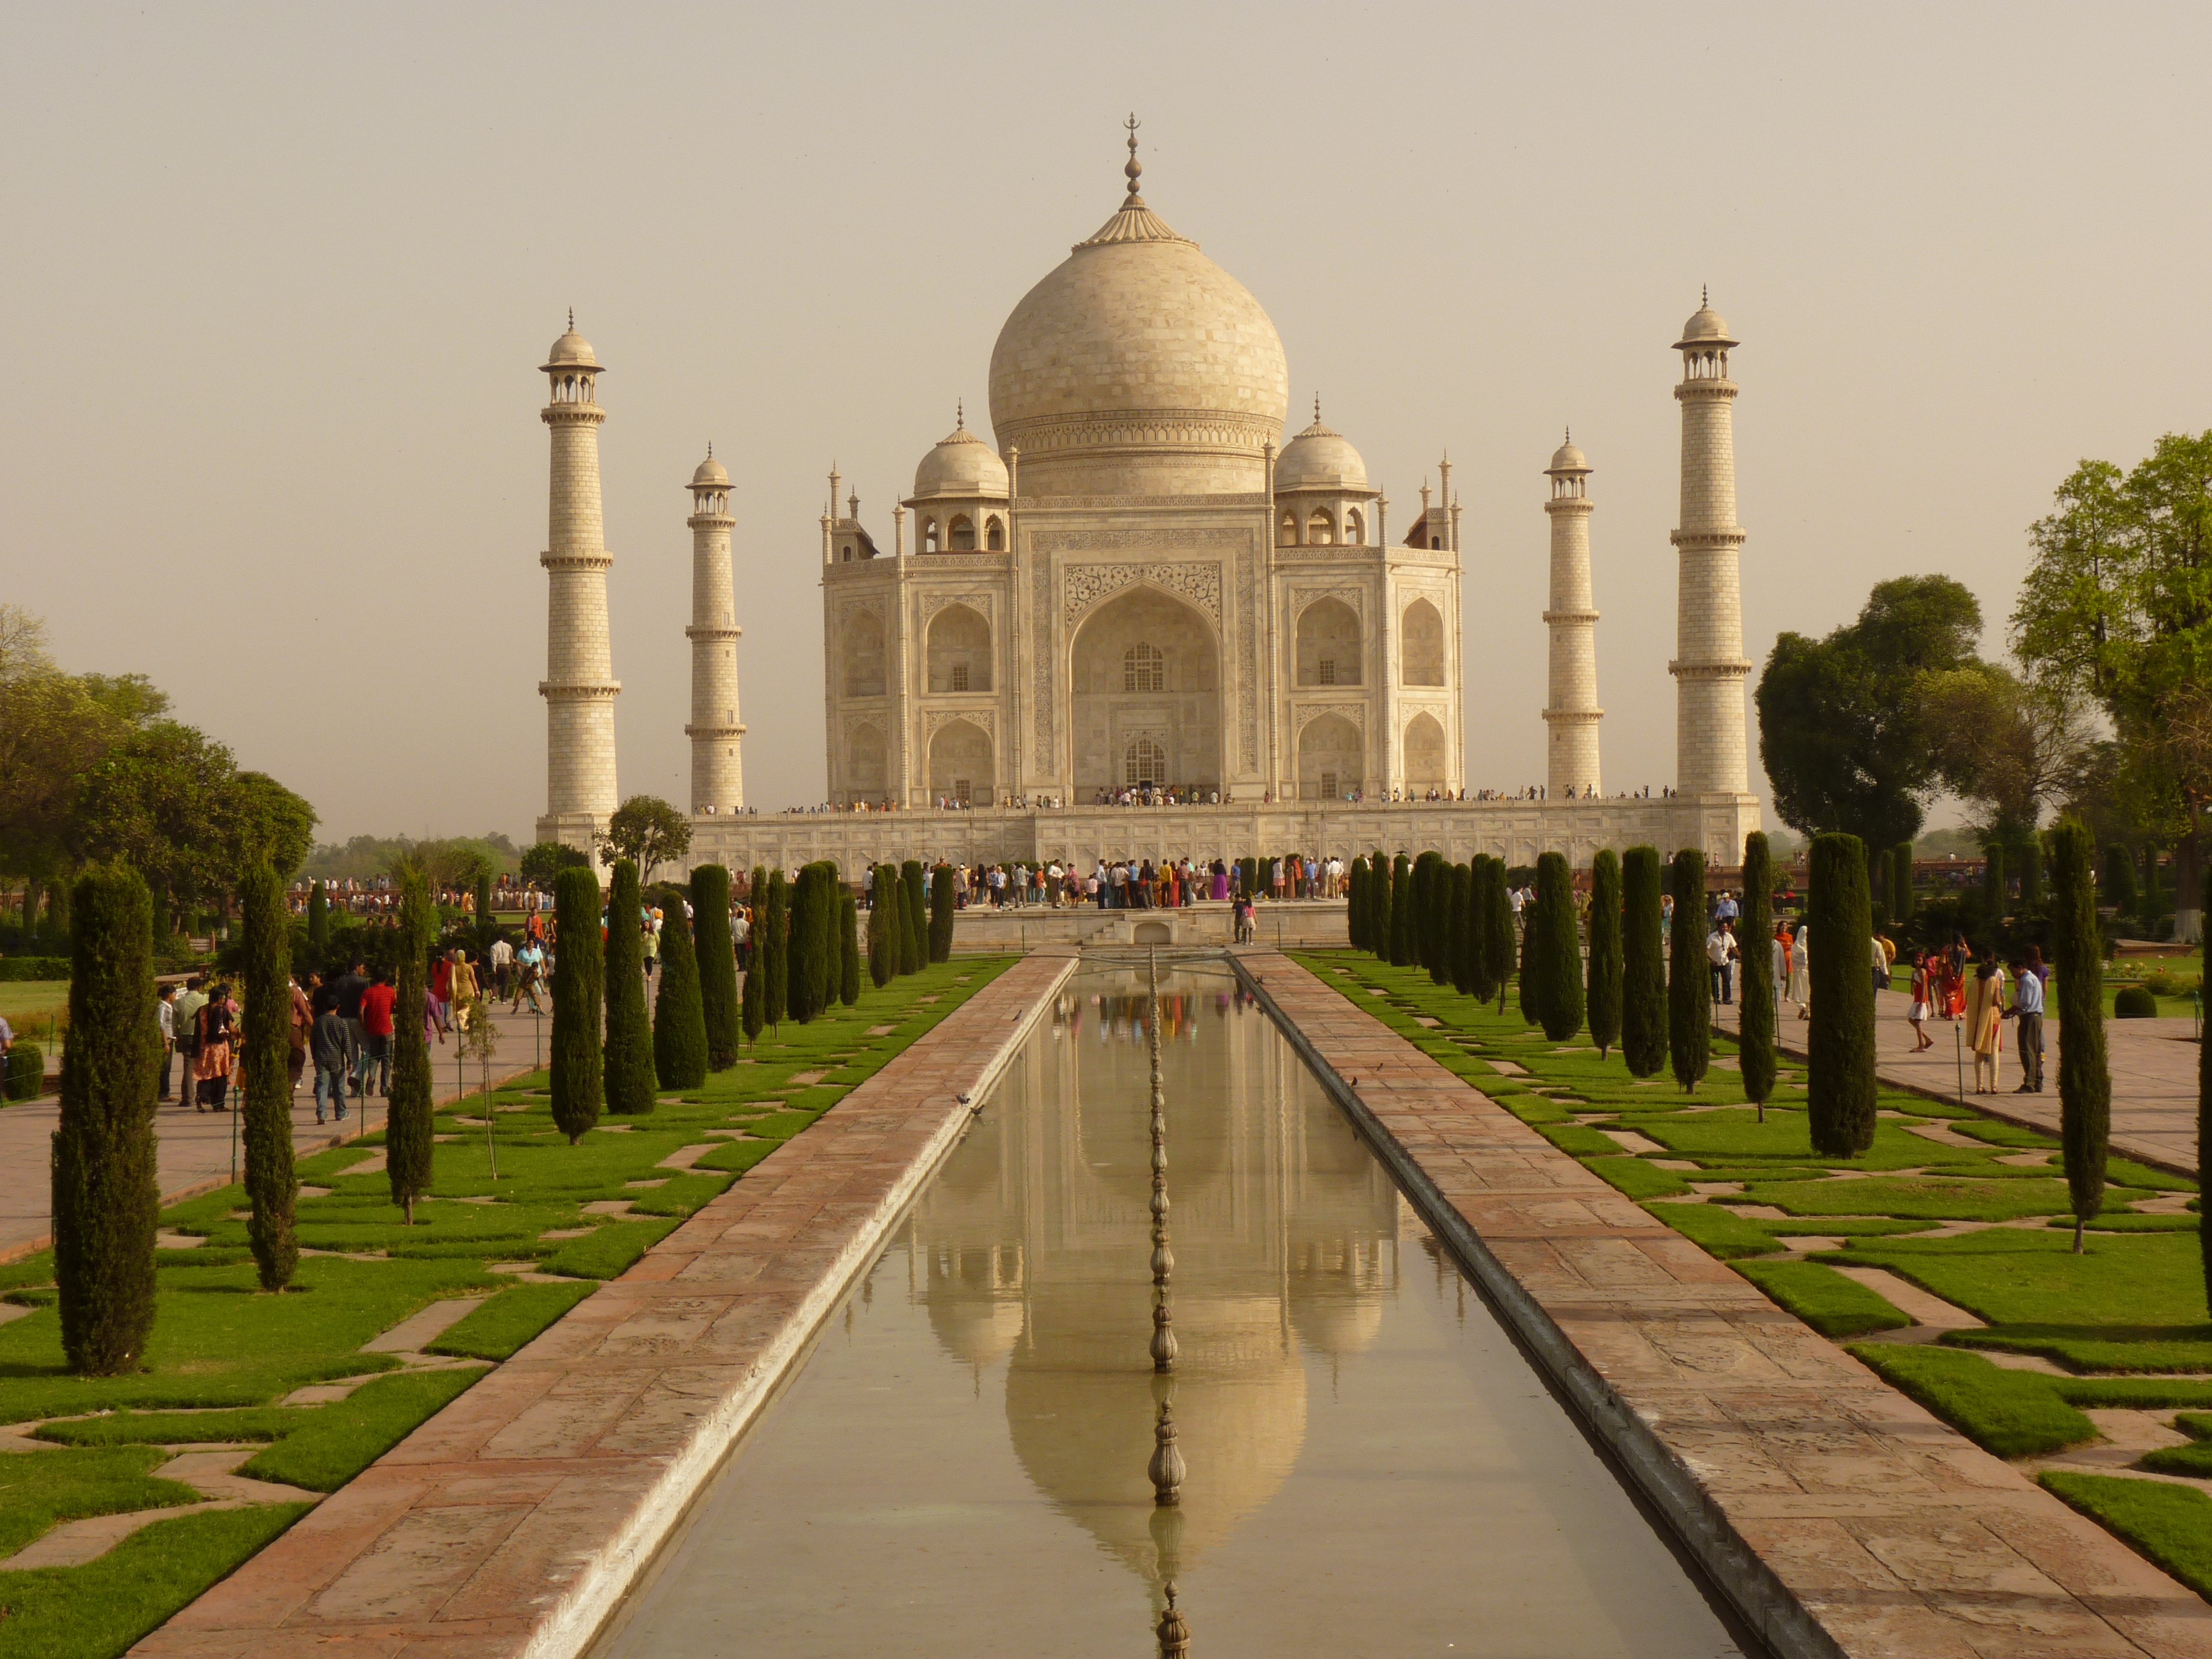
architecture, building, palace, plaza, landmark, place of worship, taj mahal, worship, town square, india, agra, mausoleum, columnar, uttar pradesh, unesco world heritage site, islamic art, persian architecture, mughal style, grave mosque, mumtaz mahal, shah jahan, arjumand bano begum